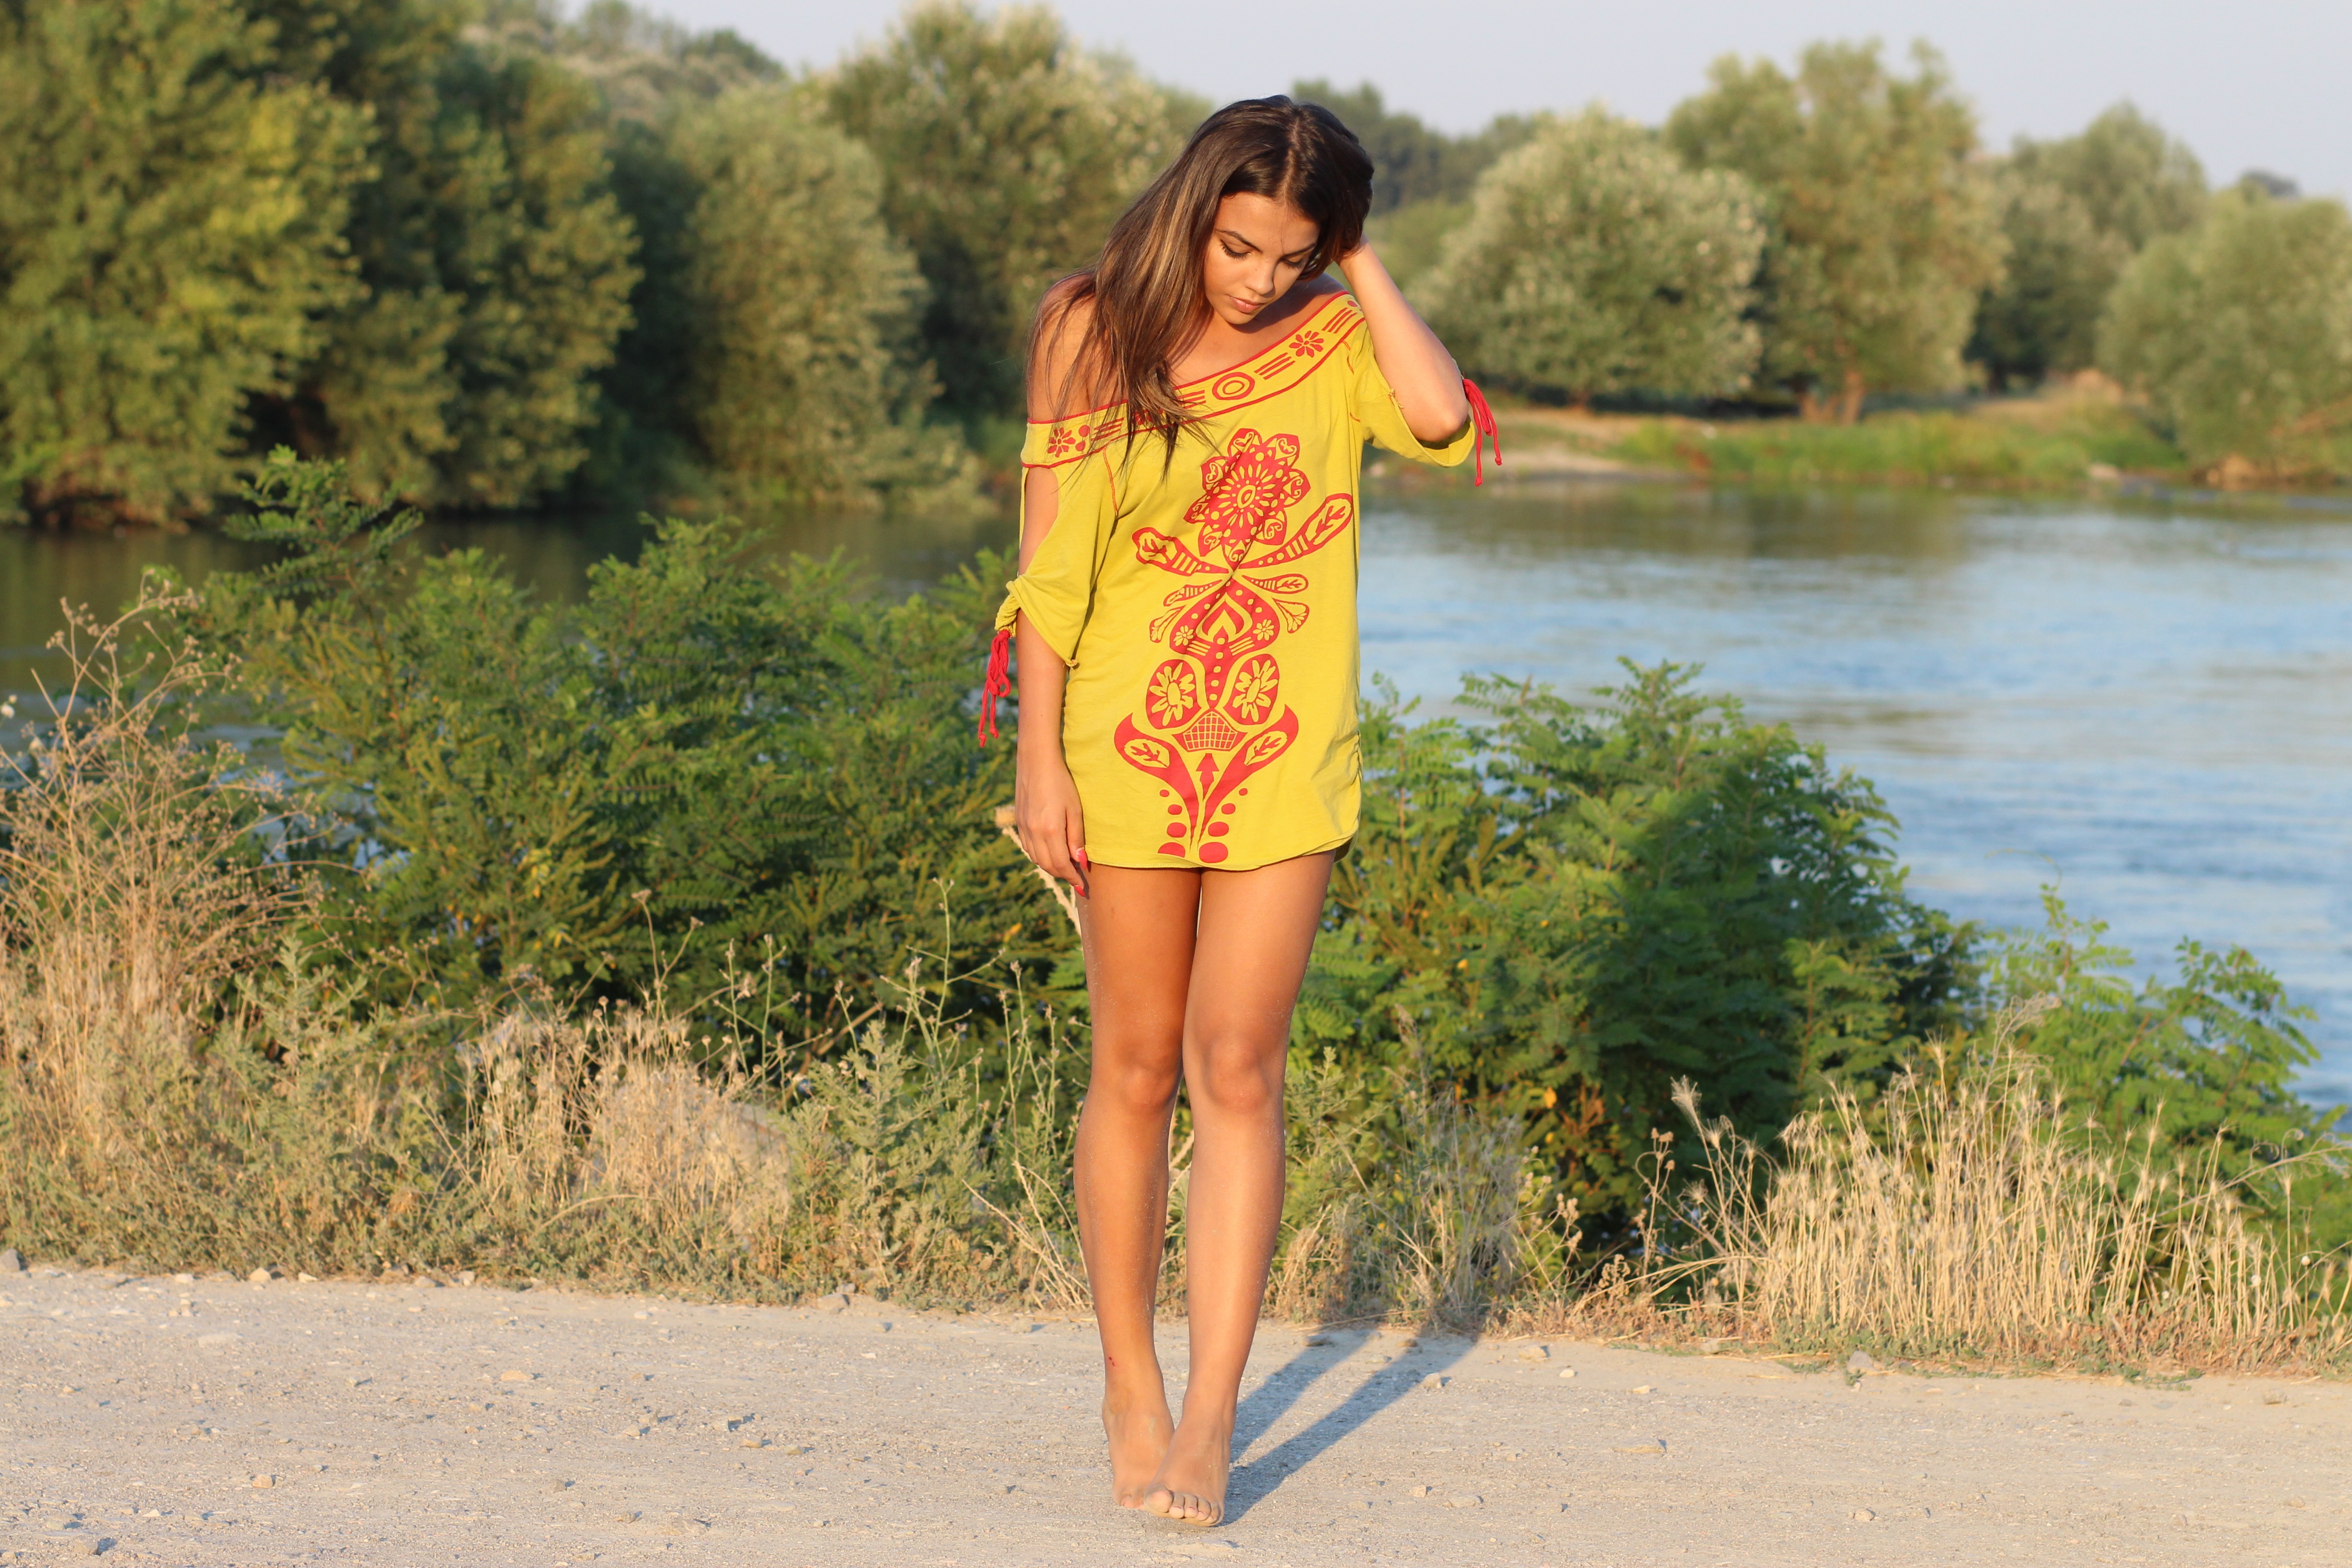
water, girl, summer, leg, brunette, model, spring, fashion, clothing, yellow, season, dress, footwear, beauty, sensual, abdomen, photo shoot, tanned